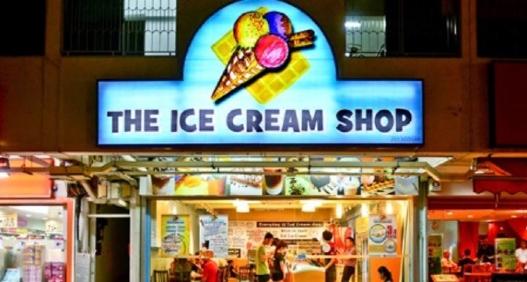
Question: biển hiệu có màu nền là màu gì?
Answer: biển hiệu có màu nền là màu xanh dương